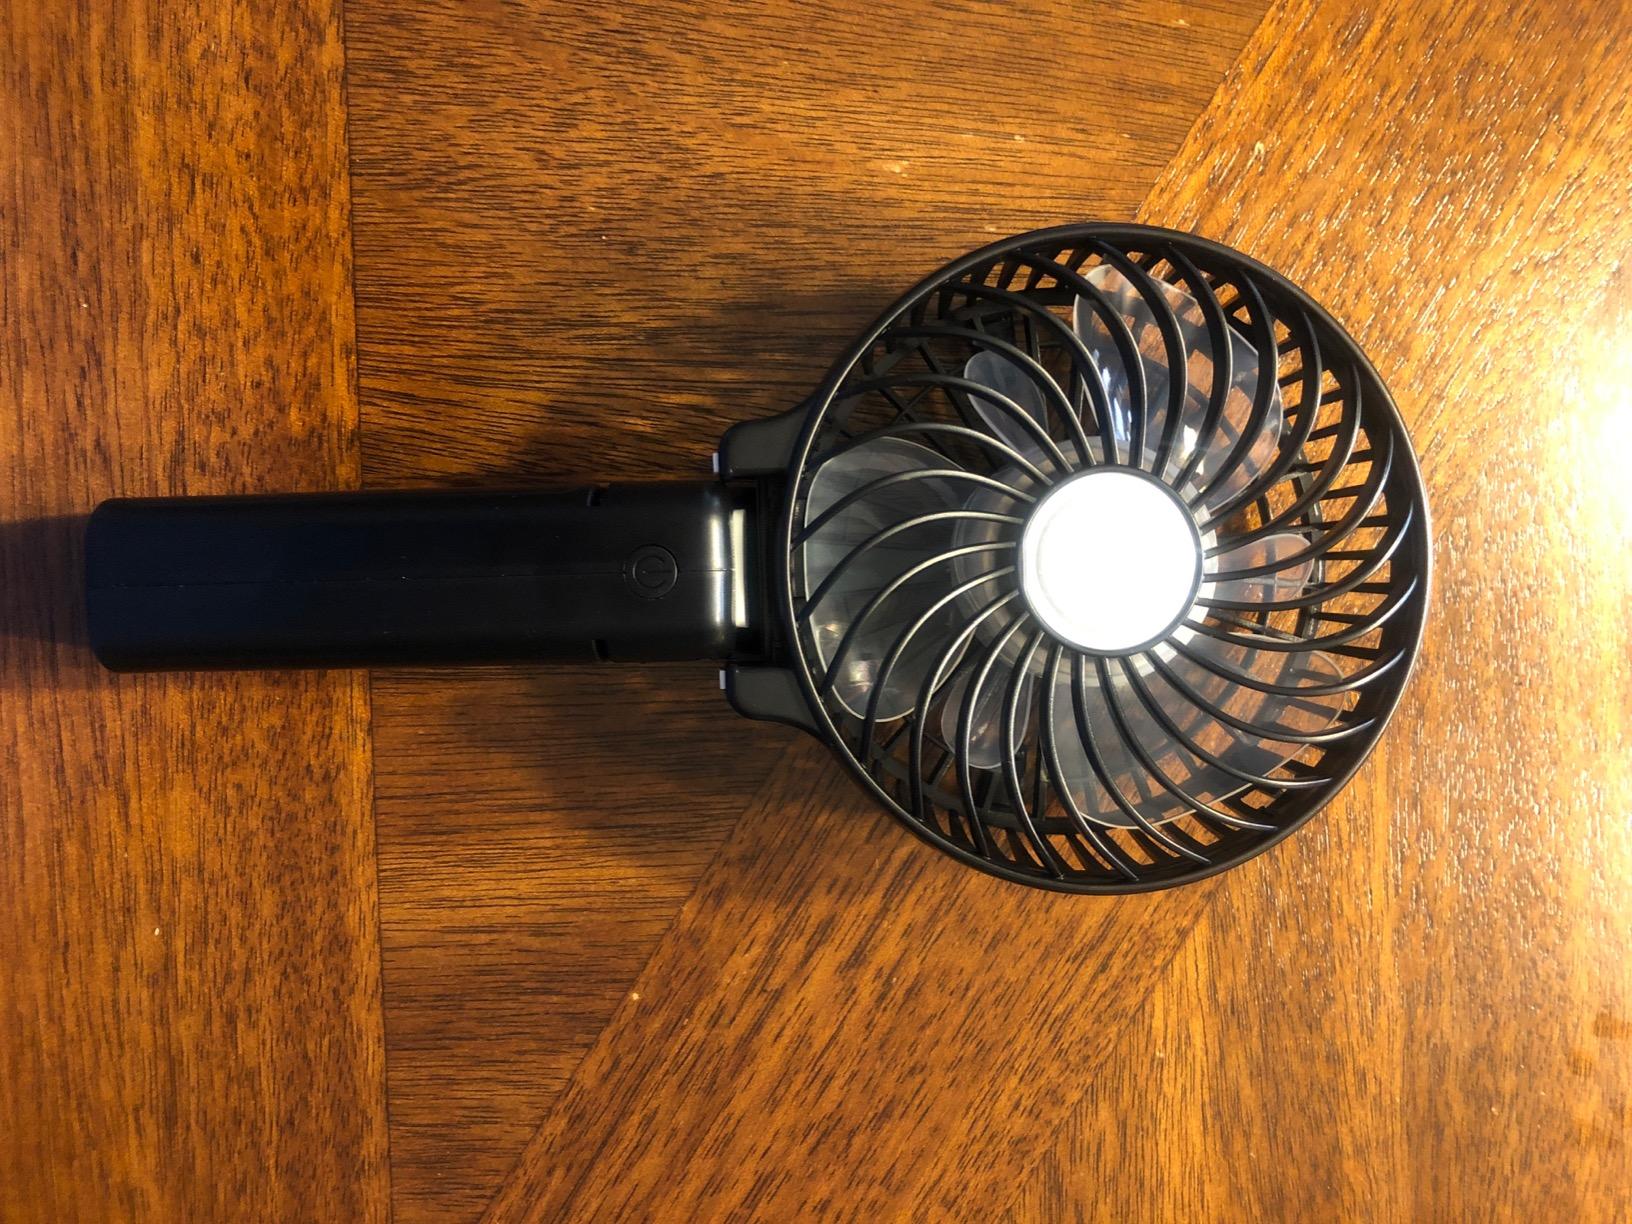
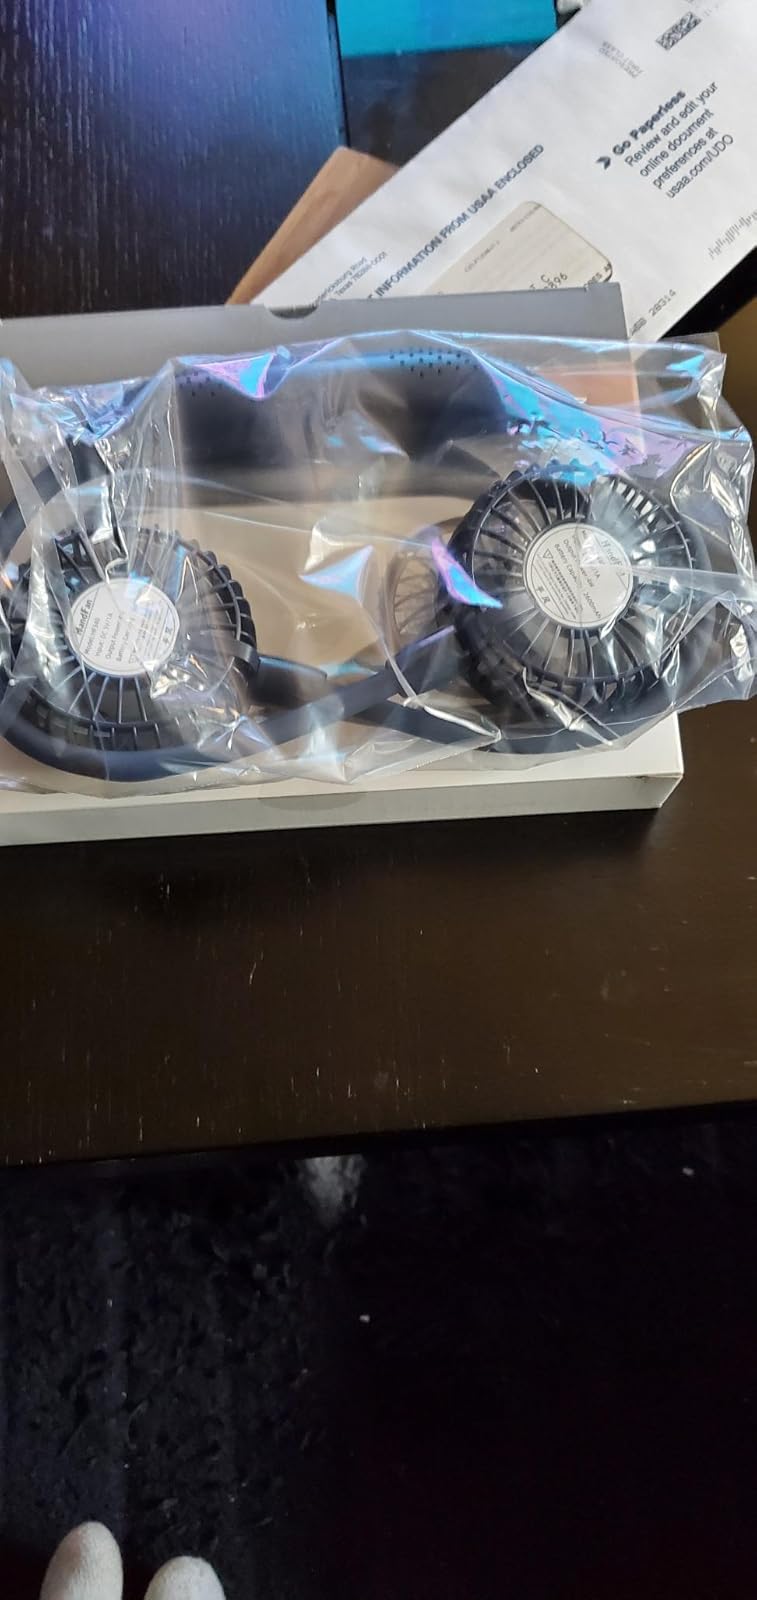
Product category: fan
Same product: no